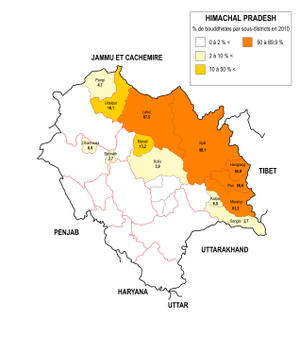
Le Himachal Pradesh est un État du nord-ouest de l’Inde. Territoire de l'Union en 1950, le Himachal Pradesh est devenu le dix-huitième État de la République indienne en 1971. Sa capitale, Shimla, fut pendant près d'un siècle la capitale d'été du Raj britannique.